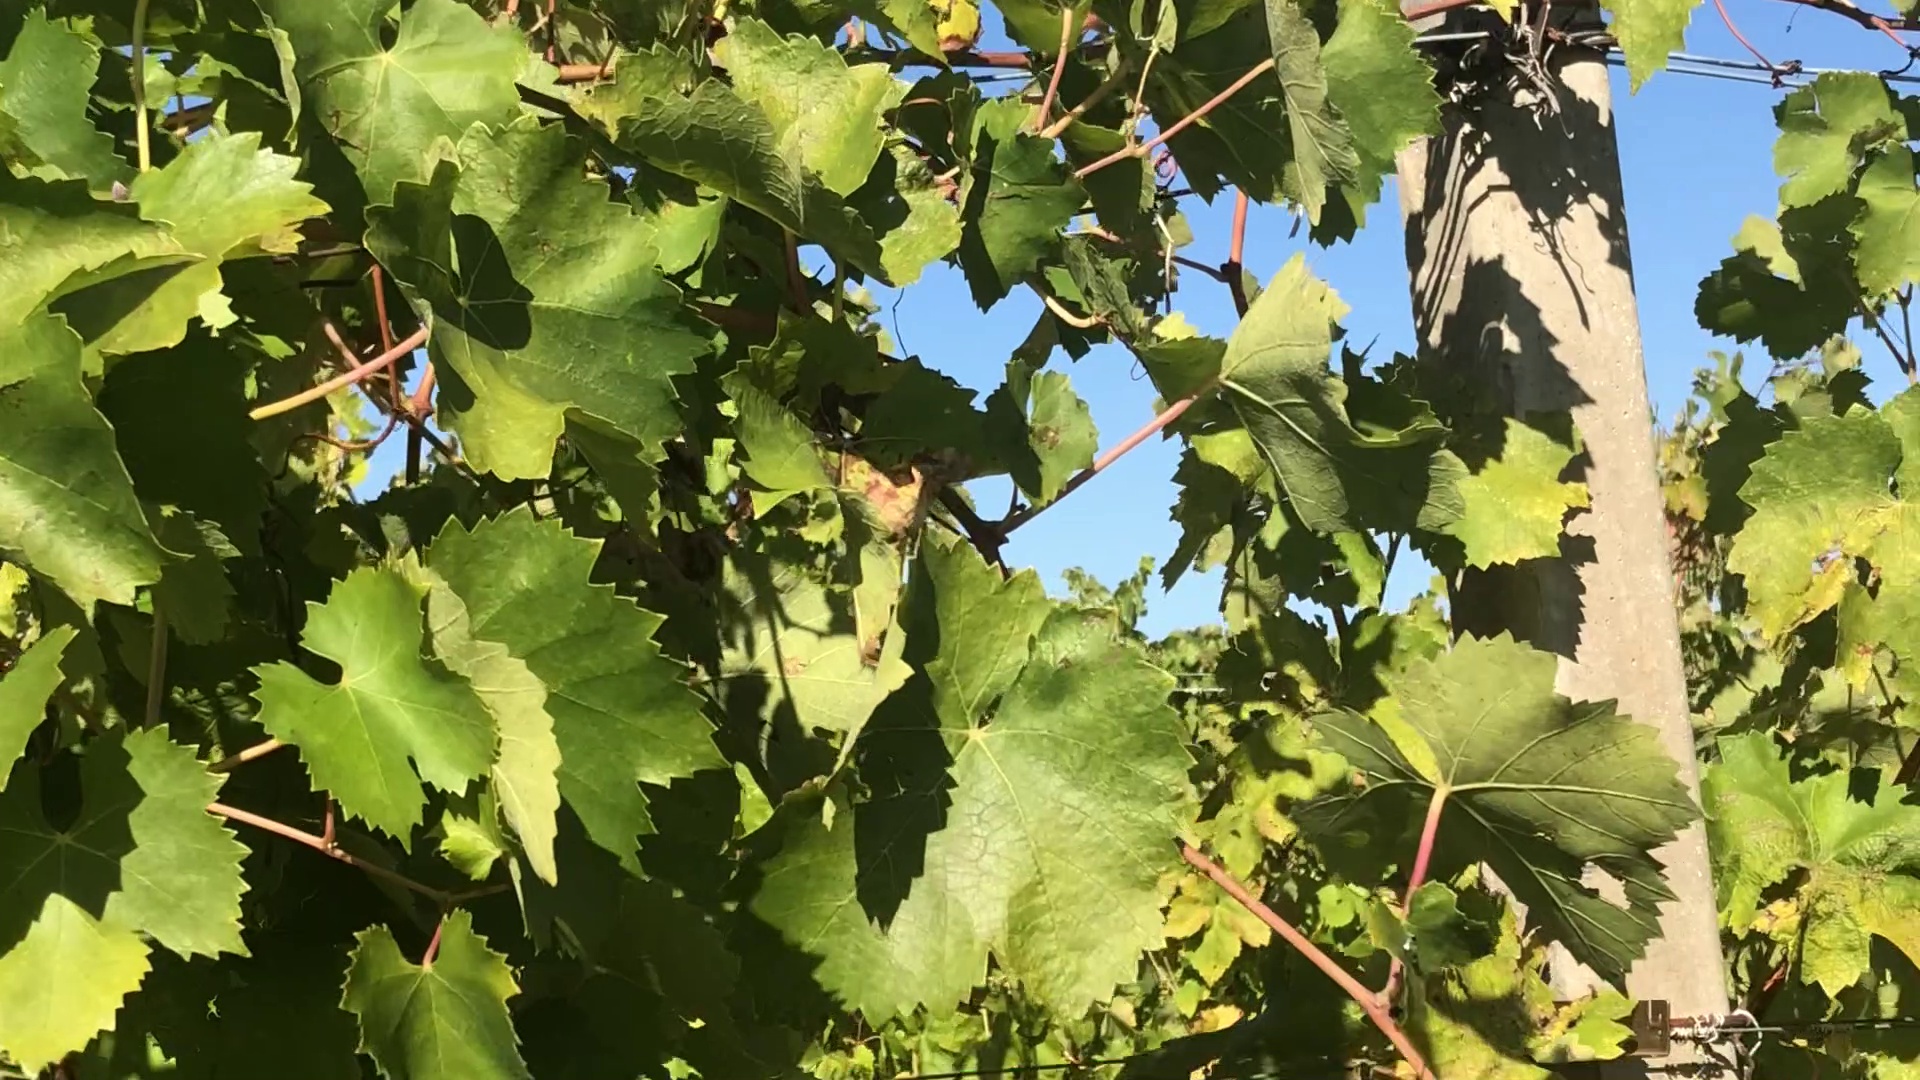
Label: healthy